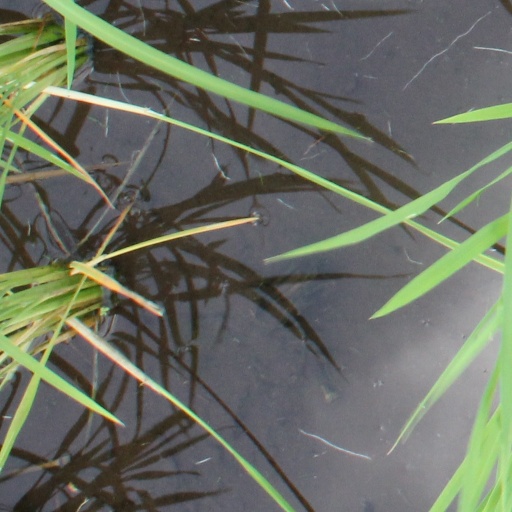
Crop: rice